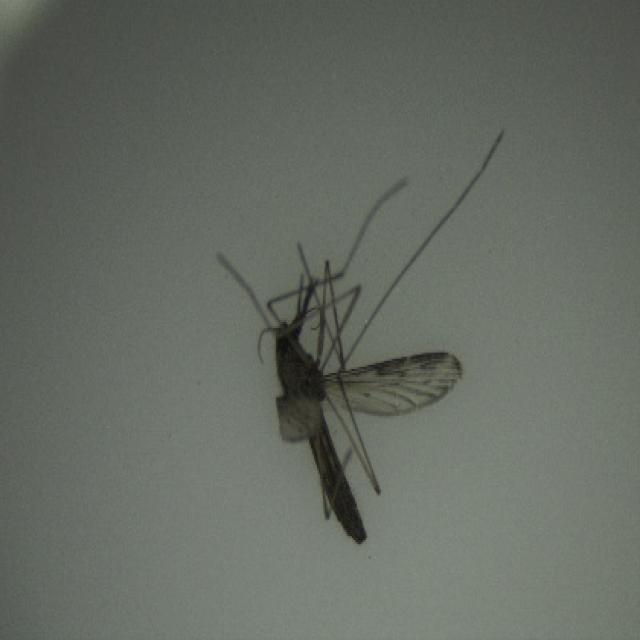
Species: anopheles_sinensis